The Center for Investigative Reporting

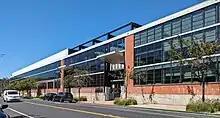
The EmeryTech building, location of CIR's office

The Center for Investigative Reporting (CIR) is a nonprofit news organization based in San Francisco, California.